Bob Barker

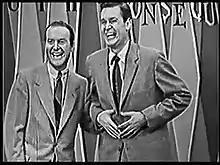
Barker's hosting debut on "Truth or Consequences", 1956

Robert William Barker was born on December 12, 1923, in Darrington, Washington, and spent most of his youth on the Rosebud Indian Reservation in Mission, South Dakota. The U.S. Indian Census Rolls, 1885–1940, list Barker as a citizen of the Rosebud Sioux Tribe, which the tribe publicly confirmed. His mother, Matilda ("Tillie") Valandra (née Matilda Kent Tarleton), was a schoolteacher; his father, Byron John Barker, was the foreman on the electrical high line through the state of Washington. As Barker's father was one-quarter Sioux, and his mother non-Native, Barker was one-eighth Sioux. Barker attended the grade school on the Rosebud Reservation where his mother was a teacher. Barker once said, "I've always bragged about being part Indian, because they are a people to be proud of. And the Sioux were the greatest warriors of them all."